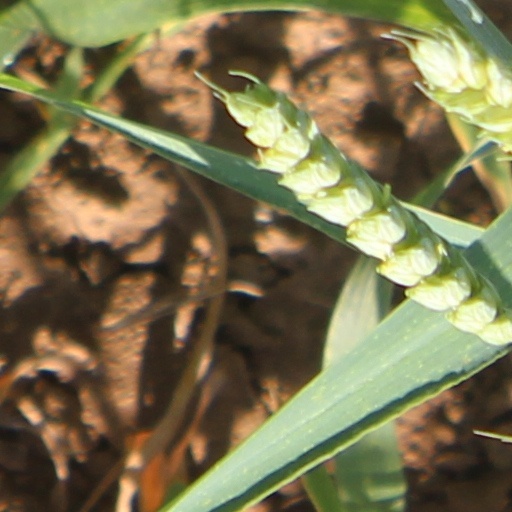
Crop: wheat